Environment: real
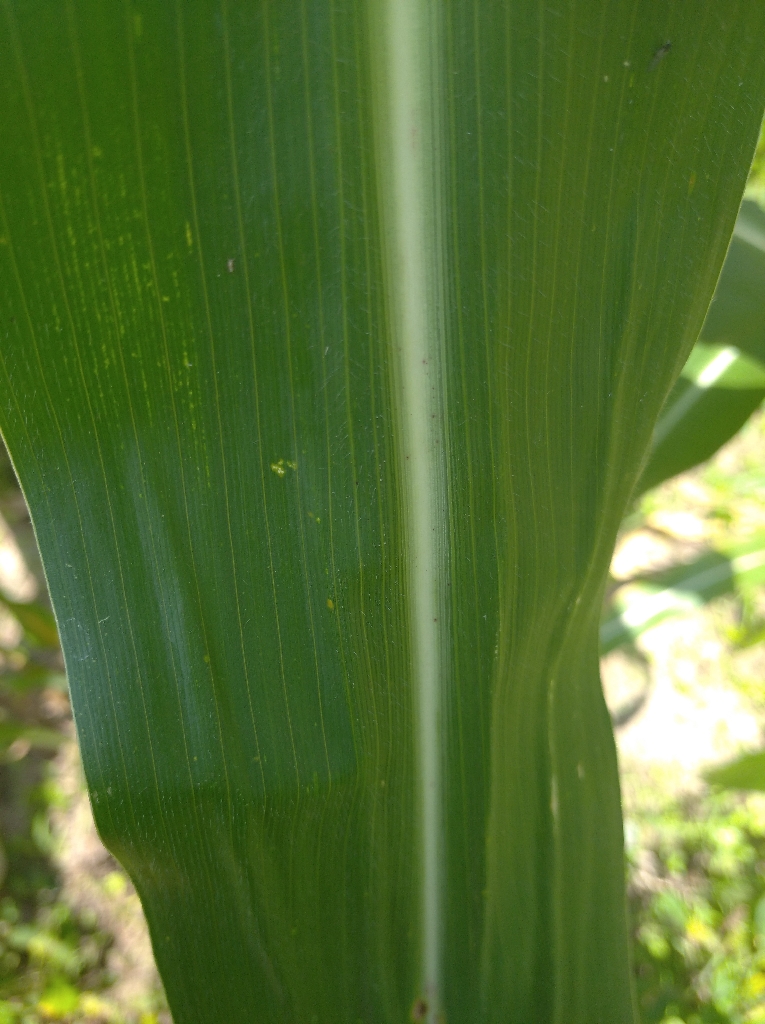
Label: healthy